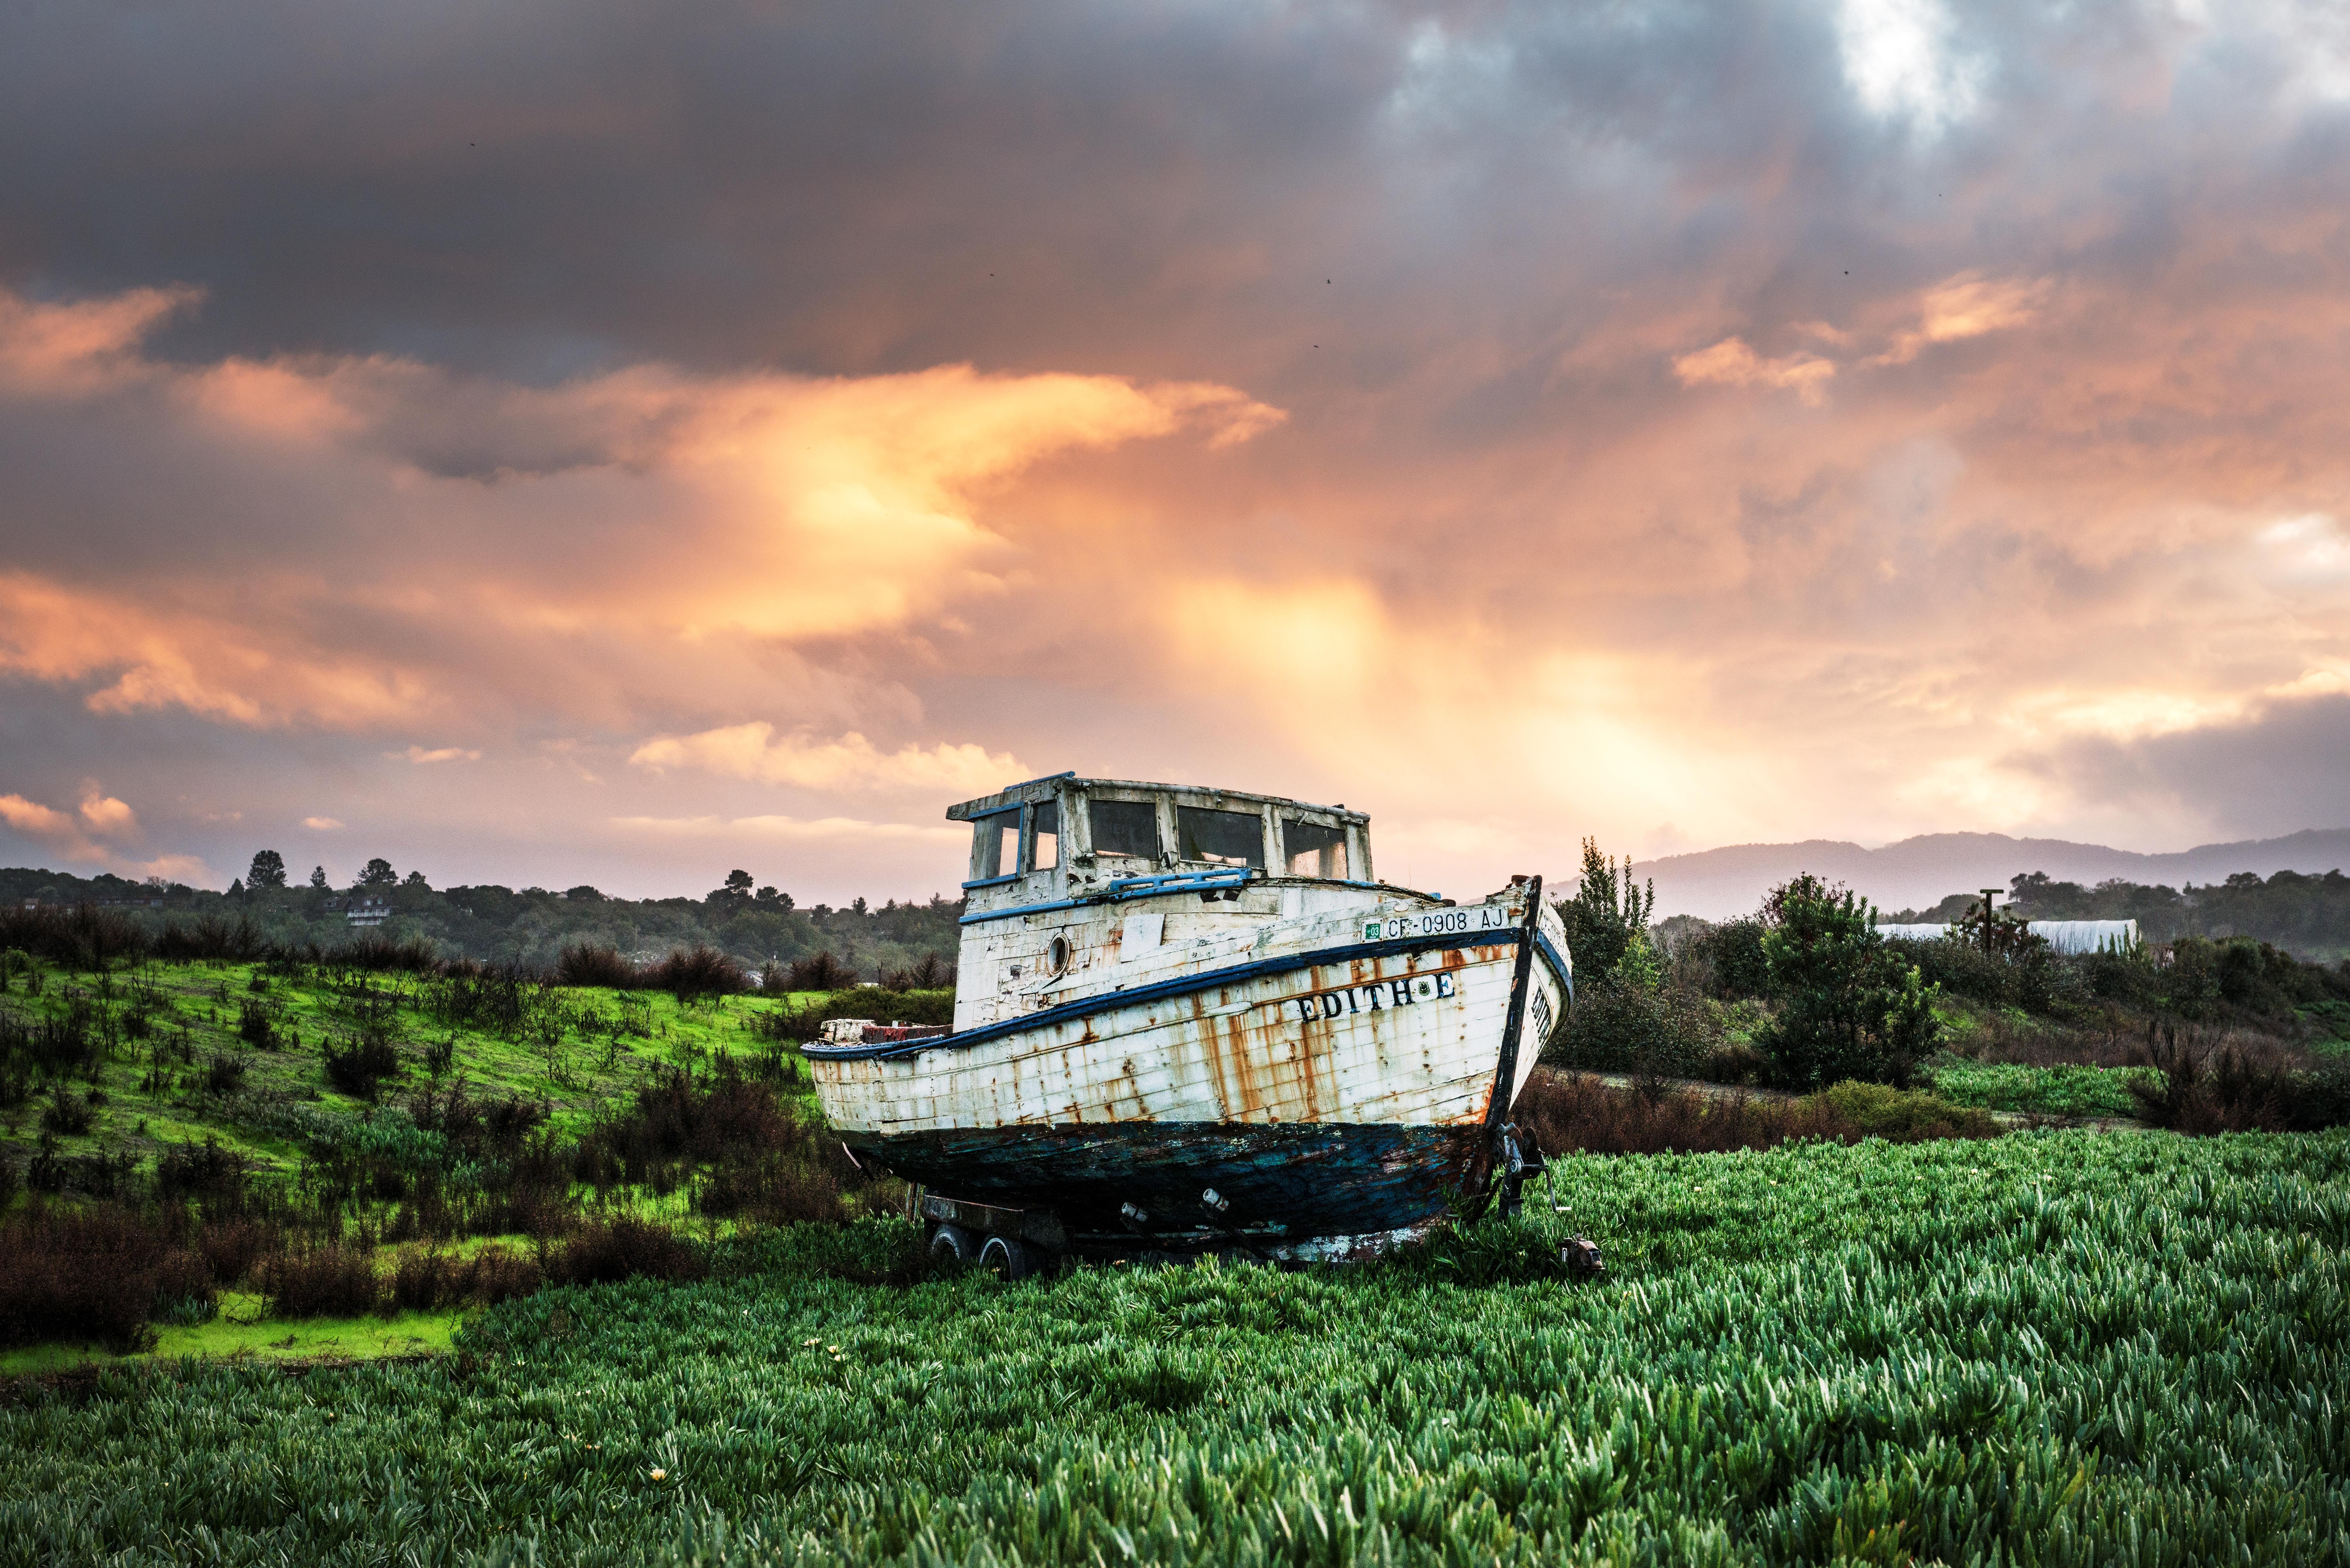
landscape, sea, coast, nature, grass, horizon, cloud, sky, sunset, field, sunlight, morning, hill, river, ship, panorama, boot, evening, reflection, vehicle, fishing, usa, america, marina, port, colorful, agriculture, california, waterway, fishing boat, united states, clouds, picturesque, atlantic, mood, afterglow, north america, fishing vessel, rural area, wooden boat, sleet, rain clouds, carol m highsmith, port sonoma marina, petaluma